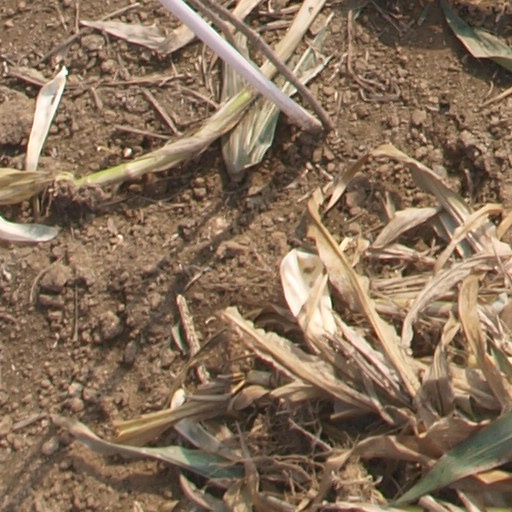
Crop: maize; corn